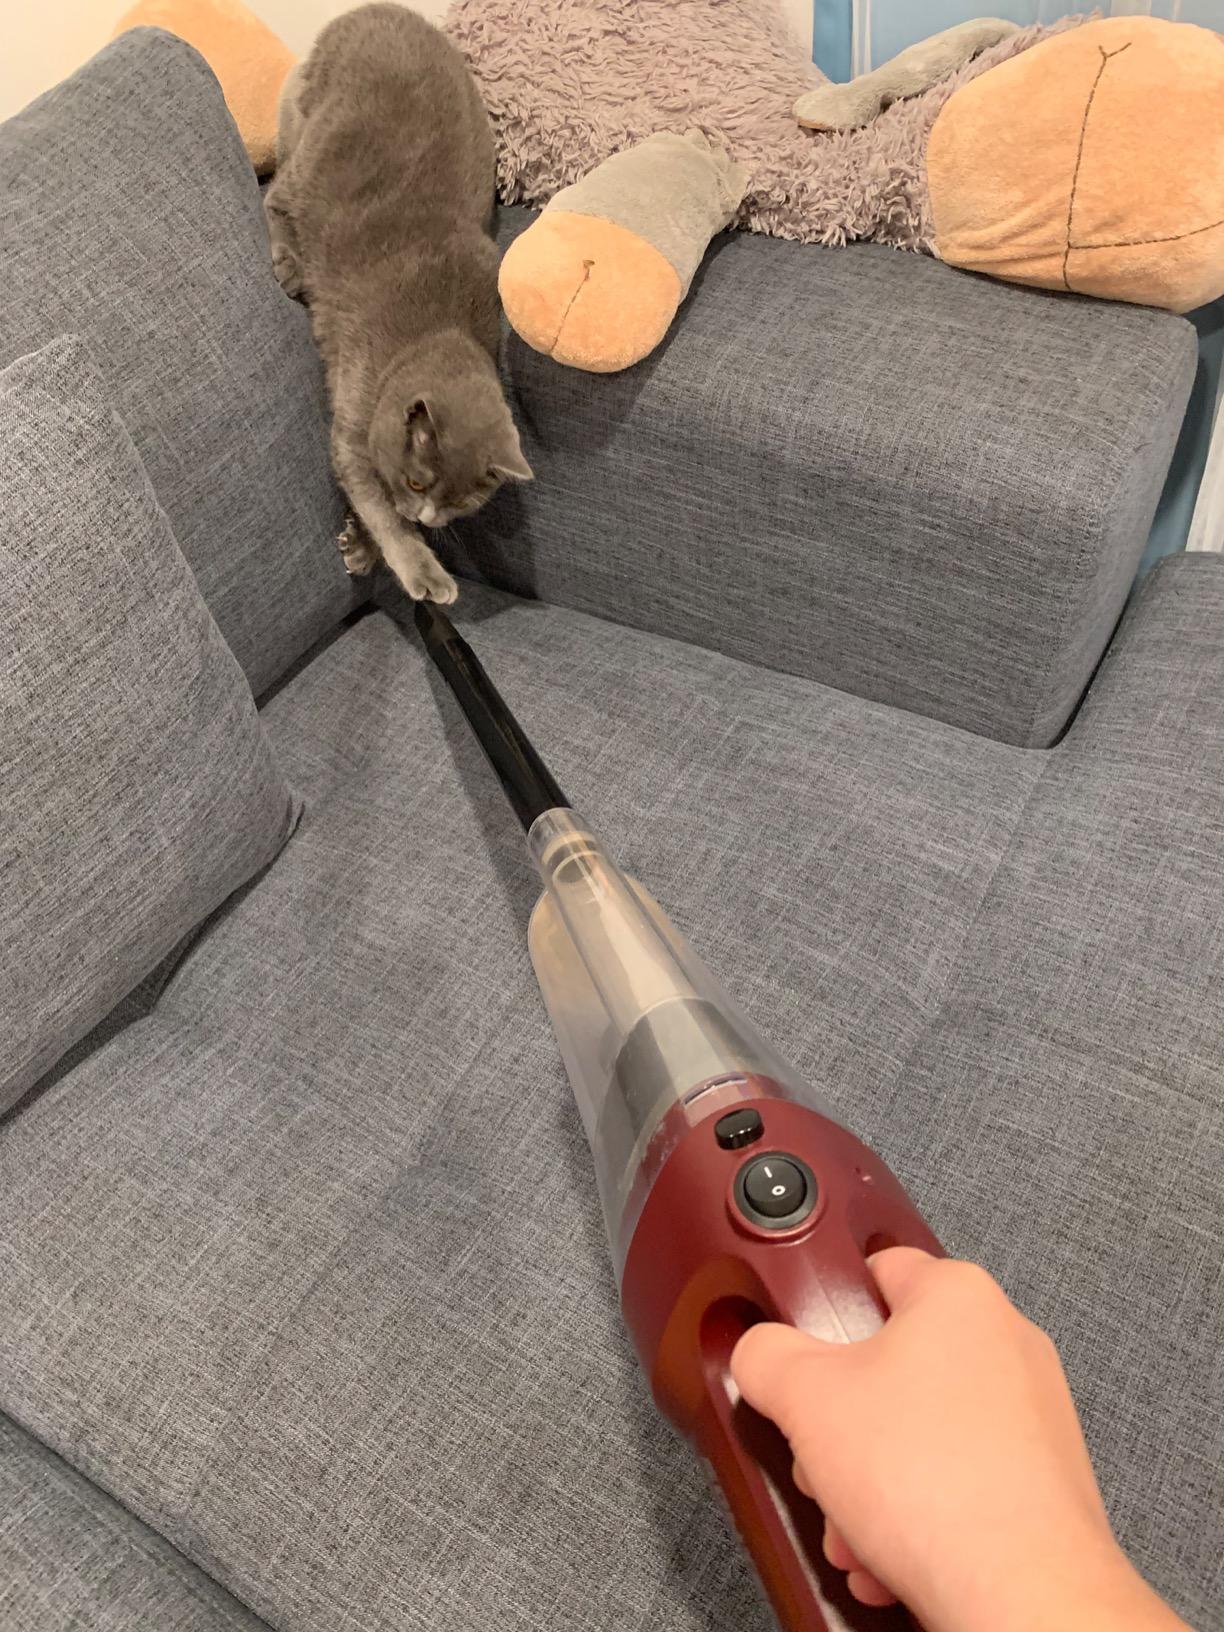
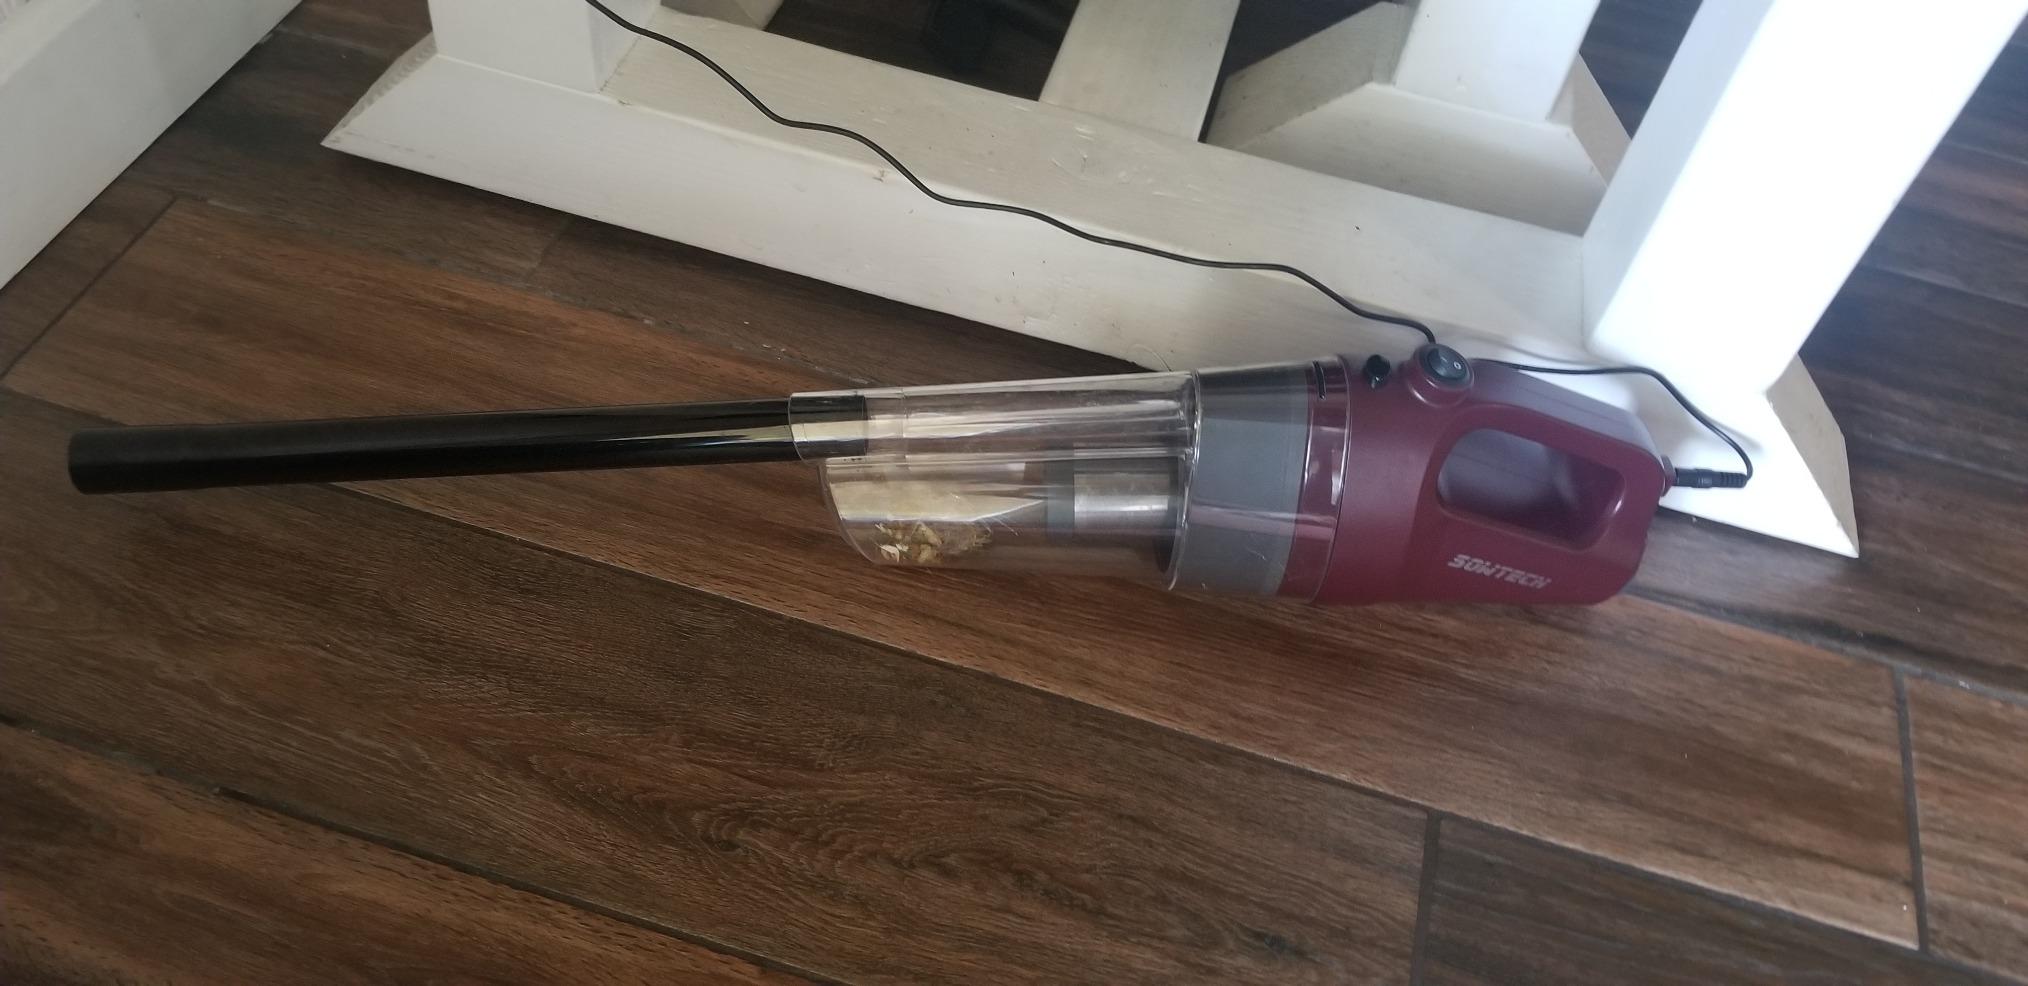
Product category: items_vacuum
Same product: yes